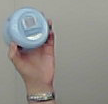
Product: nivea_baby